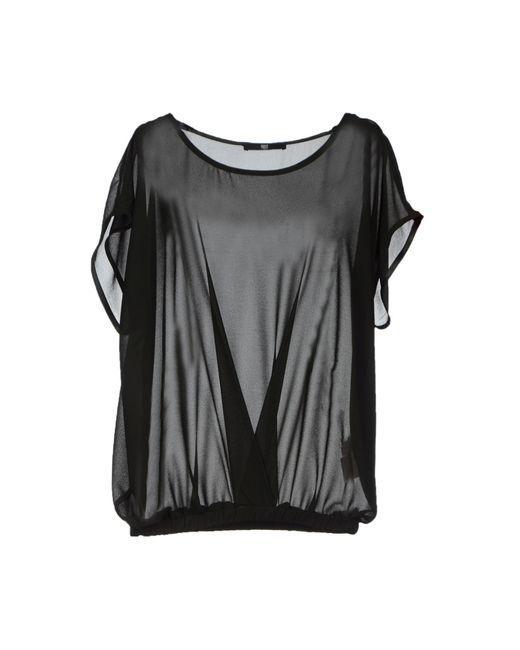
Einfache Kleidung für Ausflug und Nacht schwarz, Leinen